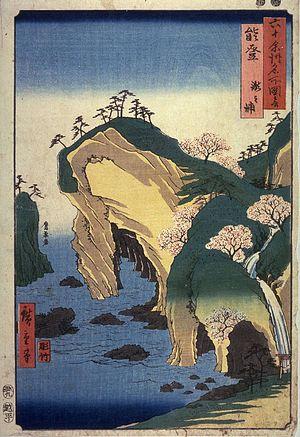
Les Vues des sites célèbres des soixante et quelques provinces du Japon forment une série d’estampes ukiyo-e du peintre Hiroshige. Publiée de 1853 à 1856 par la maison d’édition Koshihei, la série est composée de soixante-neuf estampes et d’une page de sommaire. Elle illustre soixante-huit provinces du Japon, ainsi que la capitale Edo.